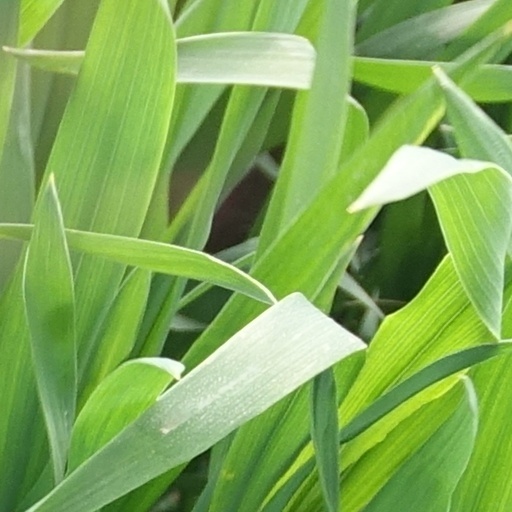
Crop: wheat